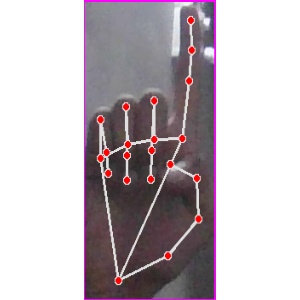
अक्षर: क